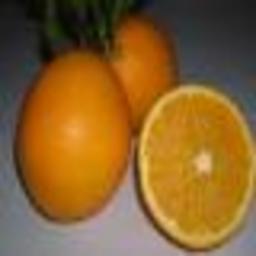
Label: Orange